Madison Street (Chicago)

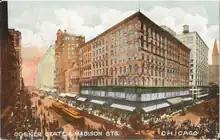
State and Madison circa 1911

Madison Street was one of the "Big Five" streetcar lines of Chicago in the early-to-mid 20th century, which carried the most passengers, had the shortest intervals between cars, and had two-car trains in contrast to the typical one-car Chicago streetcar the most often. Madison Street was home to some of the earliest transit in Chicago, having a horse car service starting from 1859. Cable cars operated on the street until they were replaced by streetcars on August 19, 1906. This line was formally codified as Through Route 20 (TR 20) in July 1921. Two-car motor-trailer trains ran on Madison from October 14, 1923, to July 19, 1930; multiple-unit control trains began on an experimental basis on July 13, 1924. A branch line diverging from the main service on Fifth Avenue joined the main line downtown starting August 19, 1906, after having previously been a shuttle; staying a shuttle during the night, it reverted to that status on Sundays starting April 24, 1932. As of 1928, the main line had owl service between 1:01 and 5:20 a.m., during which cars ran for every ten minutes, but the Fifth Avenue branch did not, the last eastbound through-route car departing its western terminus of Crawford Avenue at 12:40 a.m. and the last westbound shuttle departing Madison at 2:00 a.m.; during the day, streetcar lines in Chicago typically had intervals of between eight and fifteen minutes. Buses replaced main line streetcars on weekends starting May 11, 1952simultaneous with the Fifth Avenue branch's replacement by buses on Saturdaysand altogether on December 13, 1953, whereupon the Fifth Avenue branch became a shuttle service at all times before it too was discontinued on February 22, 1954.